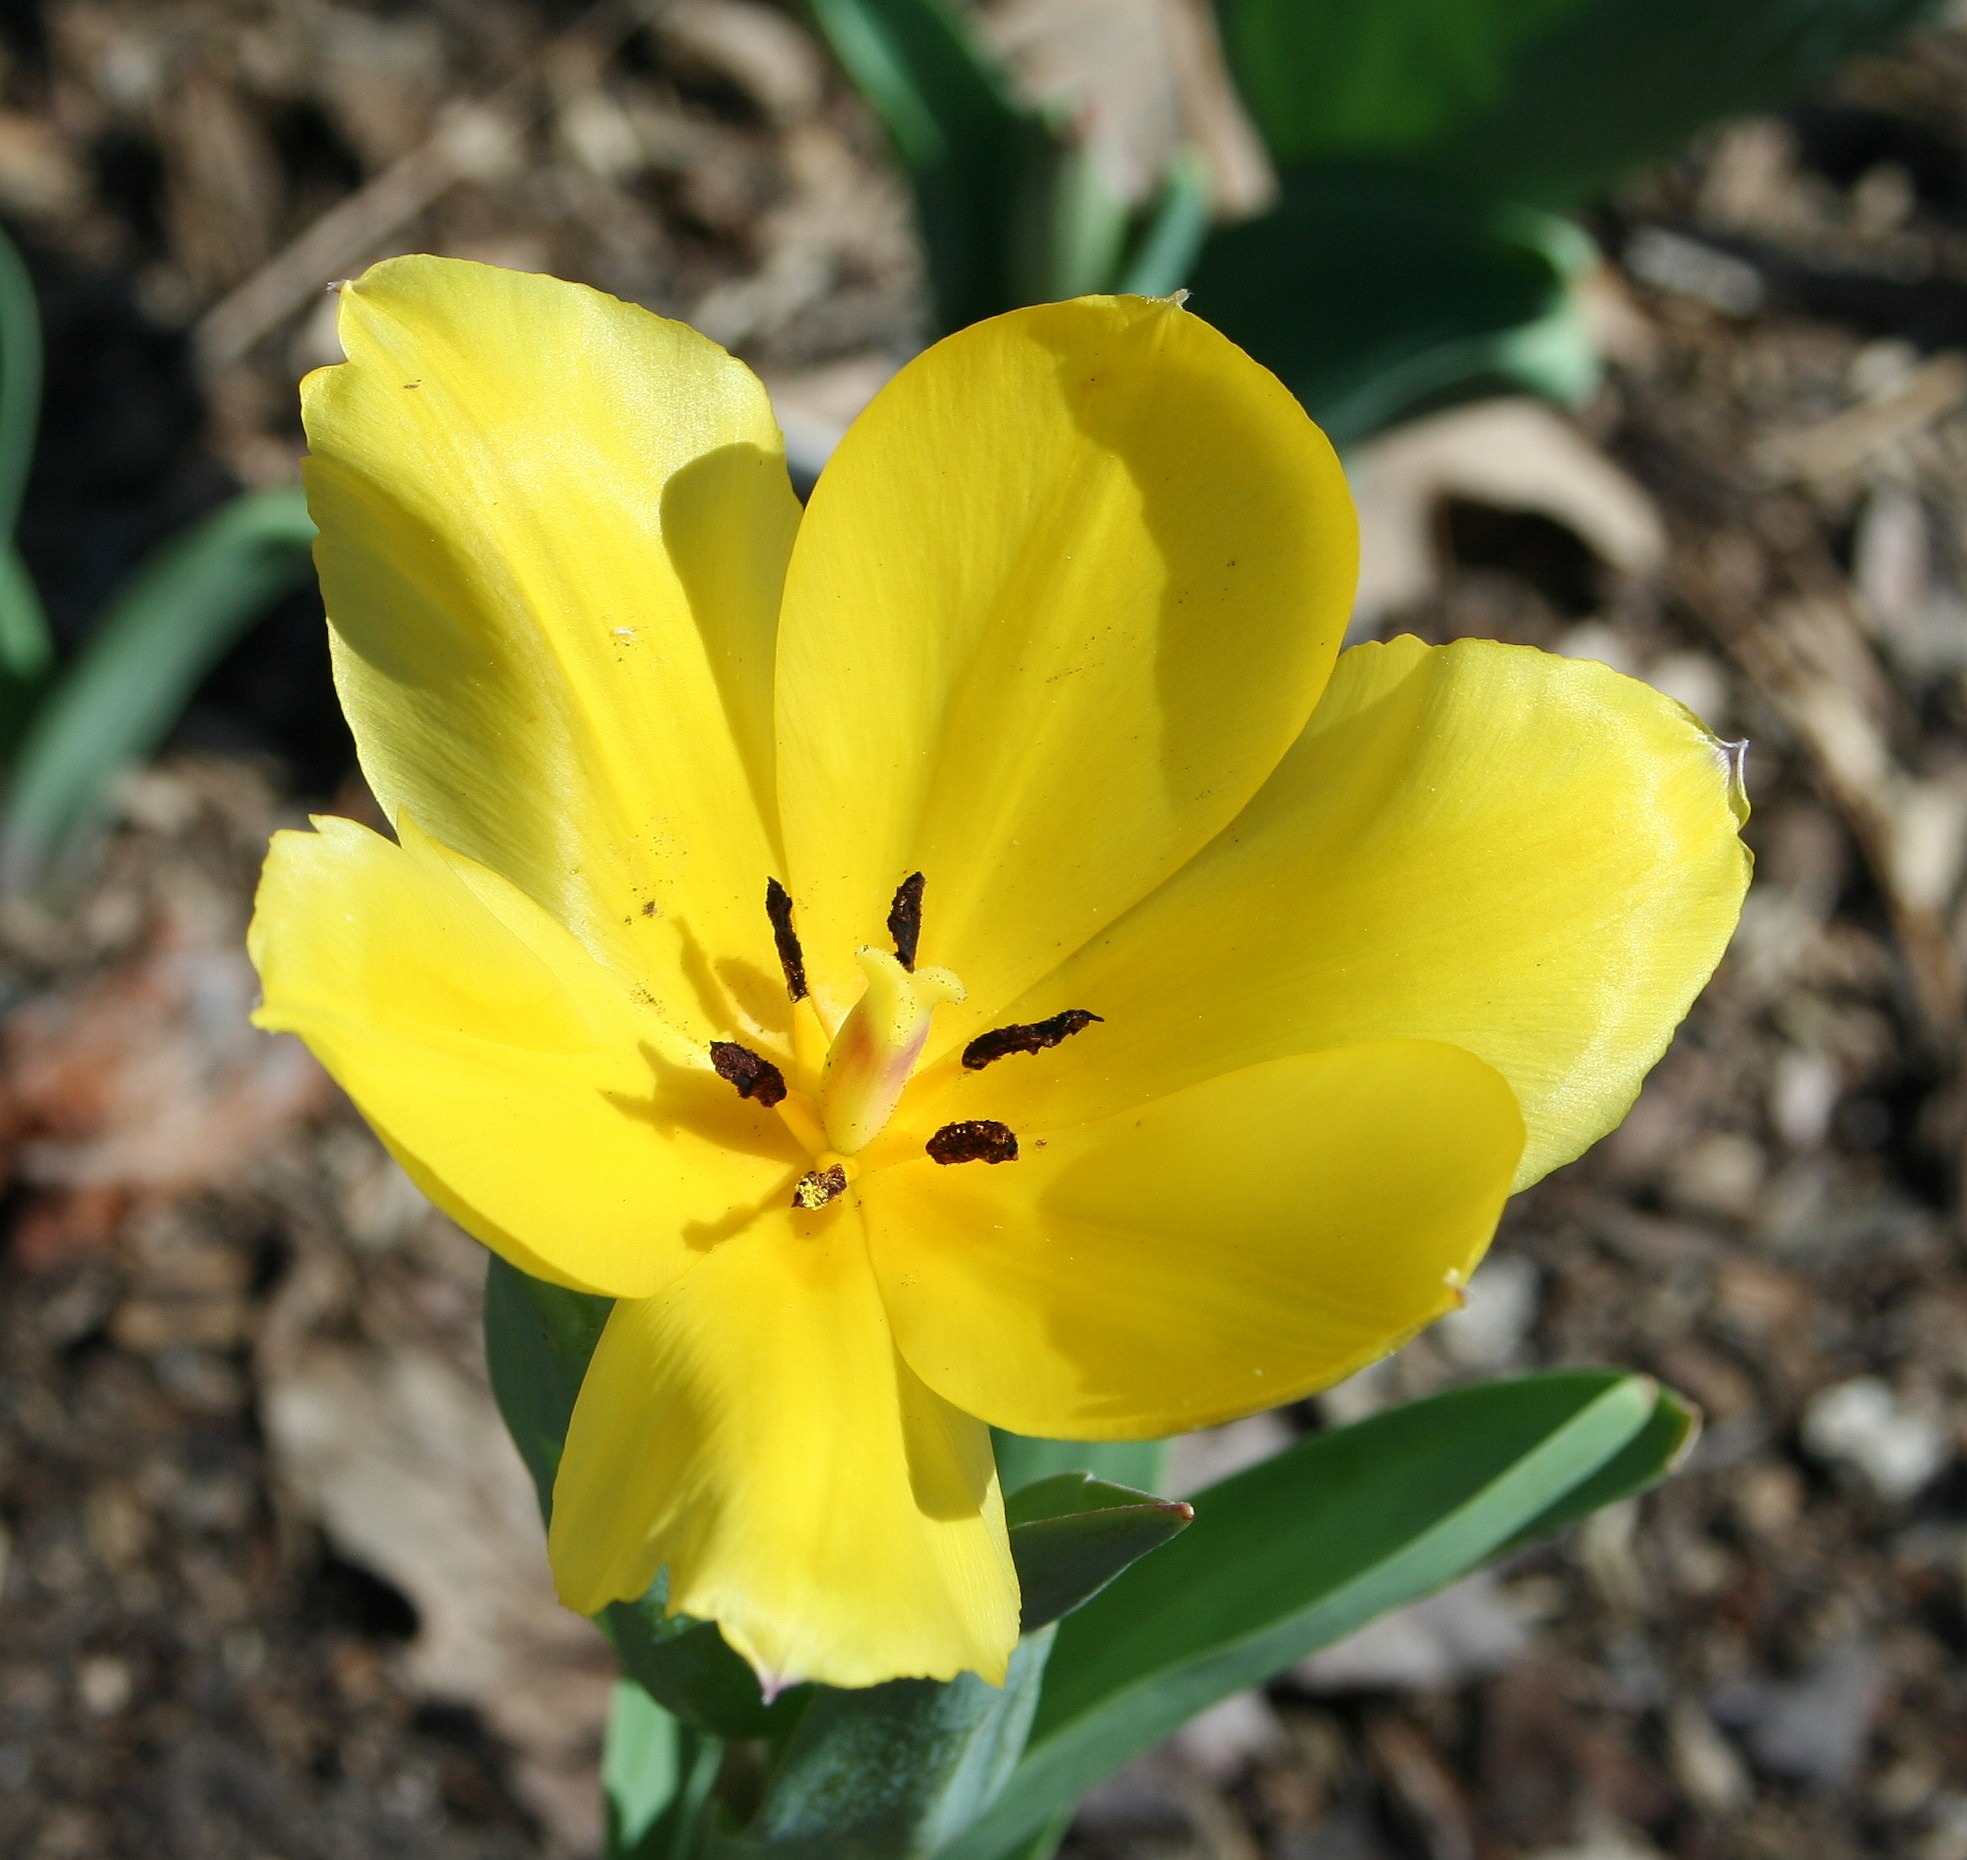
plant, flower, petal, summer, floral, environment, tulip, spring, natural, fresh, botany, blooming, yellow, garden, flora, season, wildflower, narcissus, easter, crocus, daylily, macro photography, flowering plant, plant stem, land plant, large flowered evening primrose, calochortus